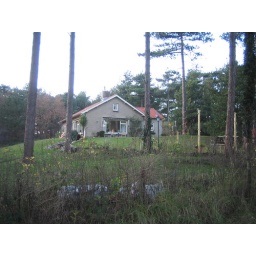
Dave and Leni's house in the forest